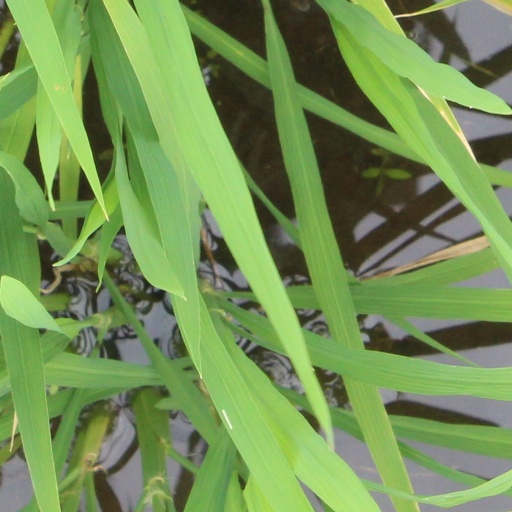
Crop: rice